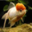
Label: aquarium_fish